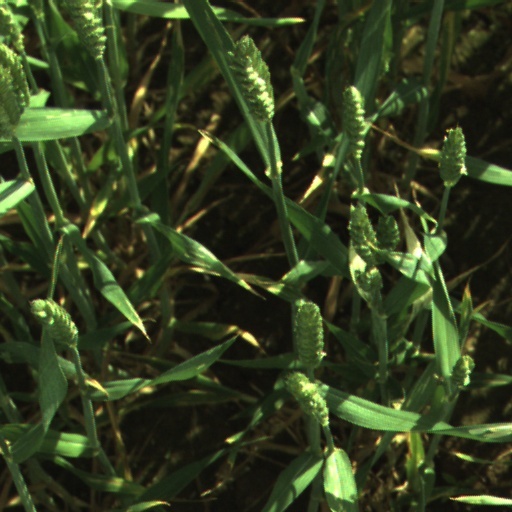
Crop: wheat